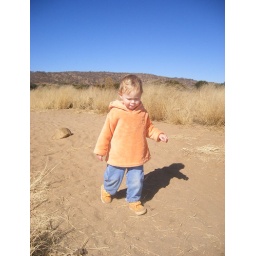
Little girl in the big river bed